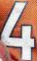
Number: 4